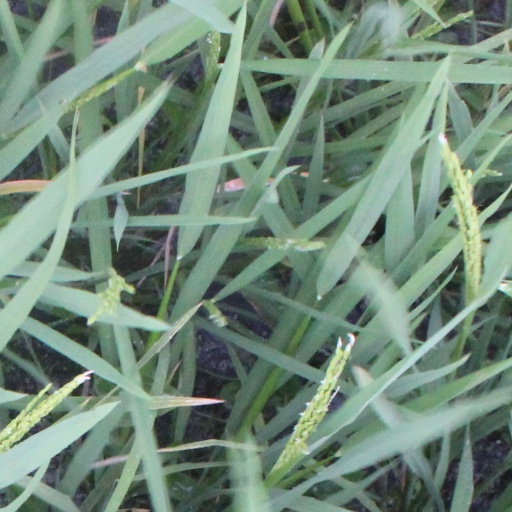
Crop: rice